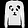
Label: Pullover